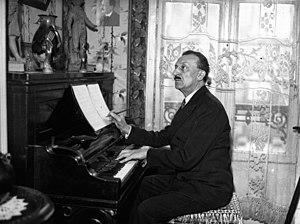
Le compositeur et chef d'orchestre françis Camille Robert (1872-1957), compositeur de La Madelon.
Camille Robert est un compositeur et parolier français, notamment à l'origine de la création de la très célèbre chanson populaire Quand Madelon.
Quand Madelon..., appelée aussi La Madelon, est un chant populaire créé par le chanteur Bach, le 19 mars 1914, au café-concert l'Eldorado, à Paris. La chanson doit surtout son succès au théâtre aux armées où Bach l'interpréta devant des soldats en permission. Elle devient rapidement un chant militaire.